COVID-19 pandemic on Diamond Princess

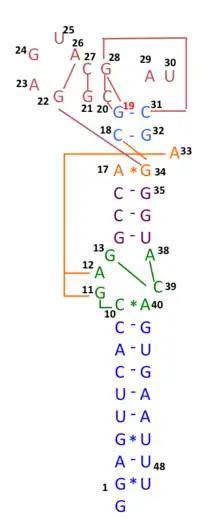
Schematic representation of the s2m RNA secondary structure, with tertiary structural interactions indicated as long range contacts.

Increased positive selection of SARS-CoV-2 were statistically significant during the quarantine. Linkage disequilibrium analysis confirmed that RNA recombination with the 11083G > T mutation also contributed to the increase of mutations among the viral progeny. The findings indicate that the 11083G > T mutation of SARS-CoV-2 spread during shipboard quarantine and arose through de novo RNA recombination under positive selection pressure. In three patients on the "Diamond Princess" cruise, two mutations, 29736G > T and 29751G > T (G13 and G28) were located in Coronavirus 3′ stem-loop II-like motif (s2m) of SARS-CoV-2. Although s2m is considered an RNA motif highly conserved in 3' untranslated region among many coronavirus species, this result also suggests that s2m of SARS-CoV-2 is RNA recombination/mutation hotspot.